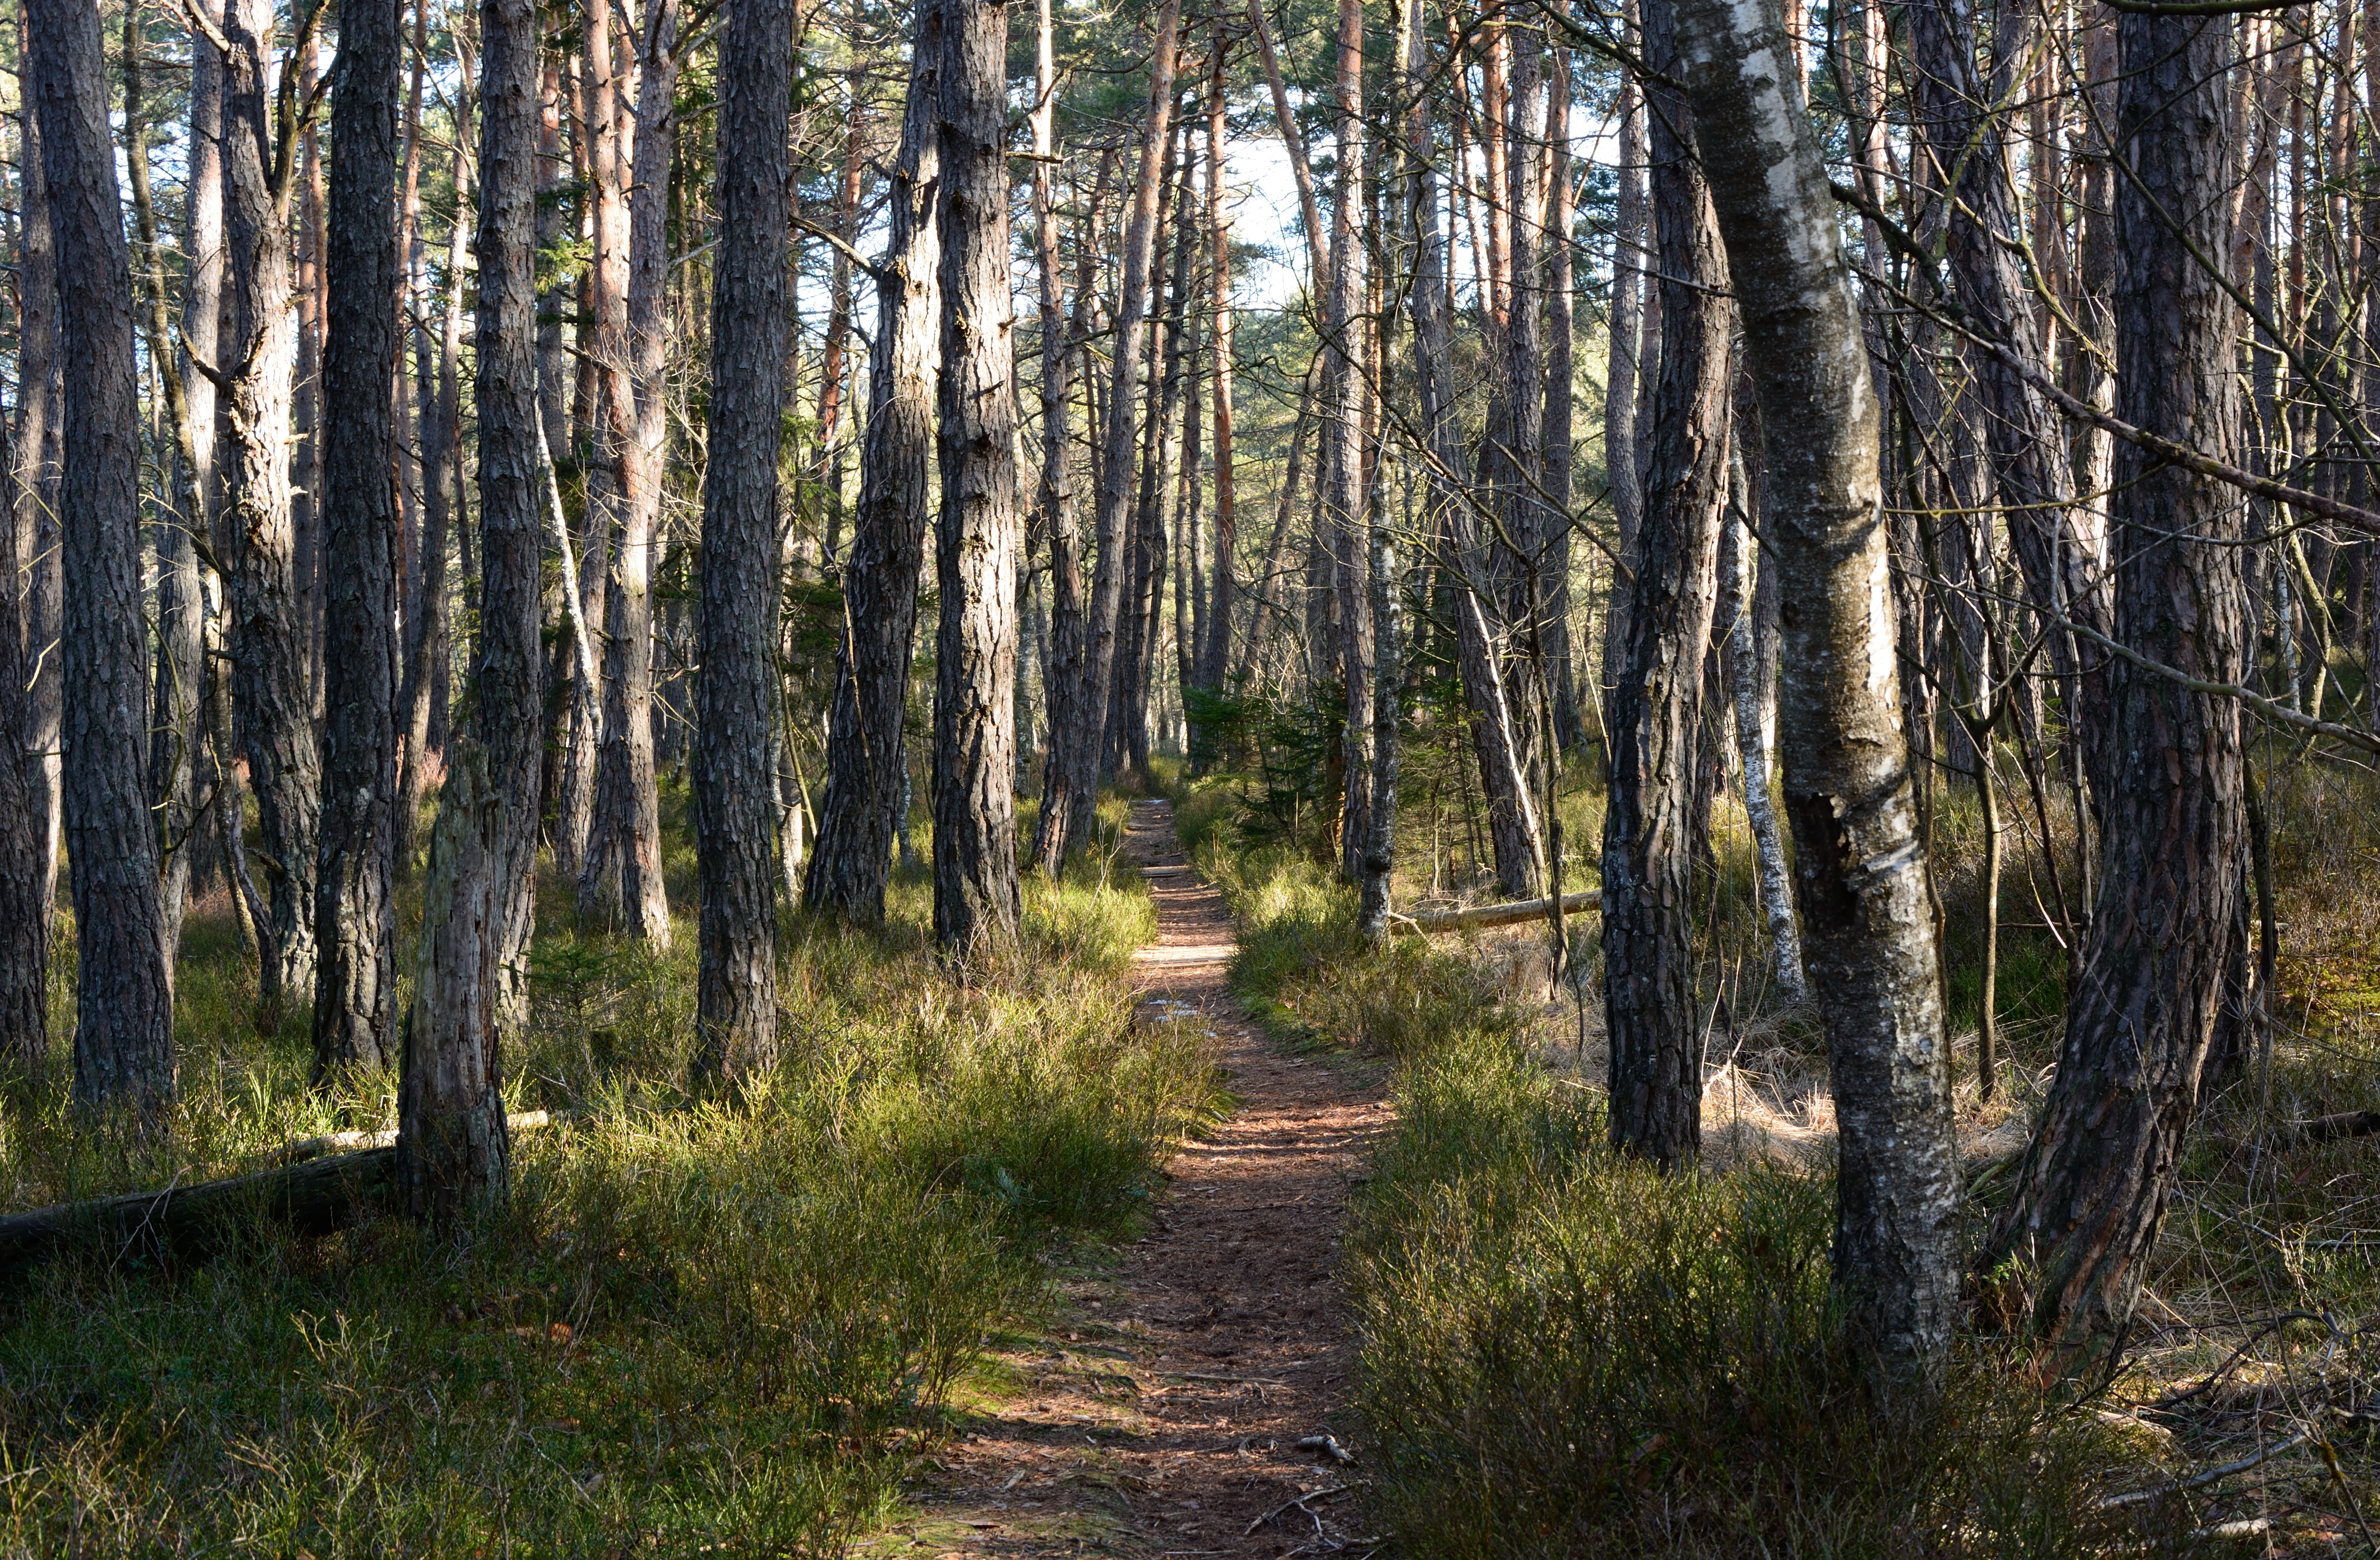
tree, nature, forest, path, wilderness, plant, hiking, trail, pine, autumn, leisure, spruce, deciduous, wetland, grove, woodland, habitat, away, ecosystem, biome, old growth forest, natural environment, woody plant, temperate broadleaf and mixed forest, temperate coniferous forest, land plant